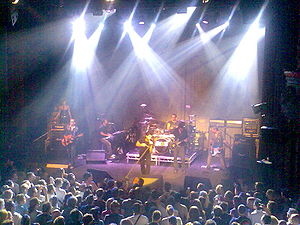
INXS
INXS er et australsk rockband dannet i 1979 af Michael Hutchence, Andrew Farriss, Garry Beers og Kirk Pengilly. De havde i 1990'erne stor succes med bl.a. videoer på MTV.